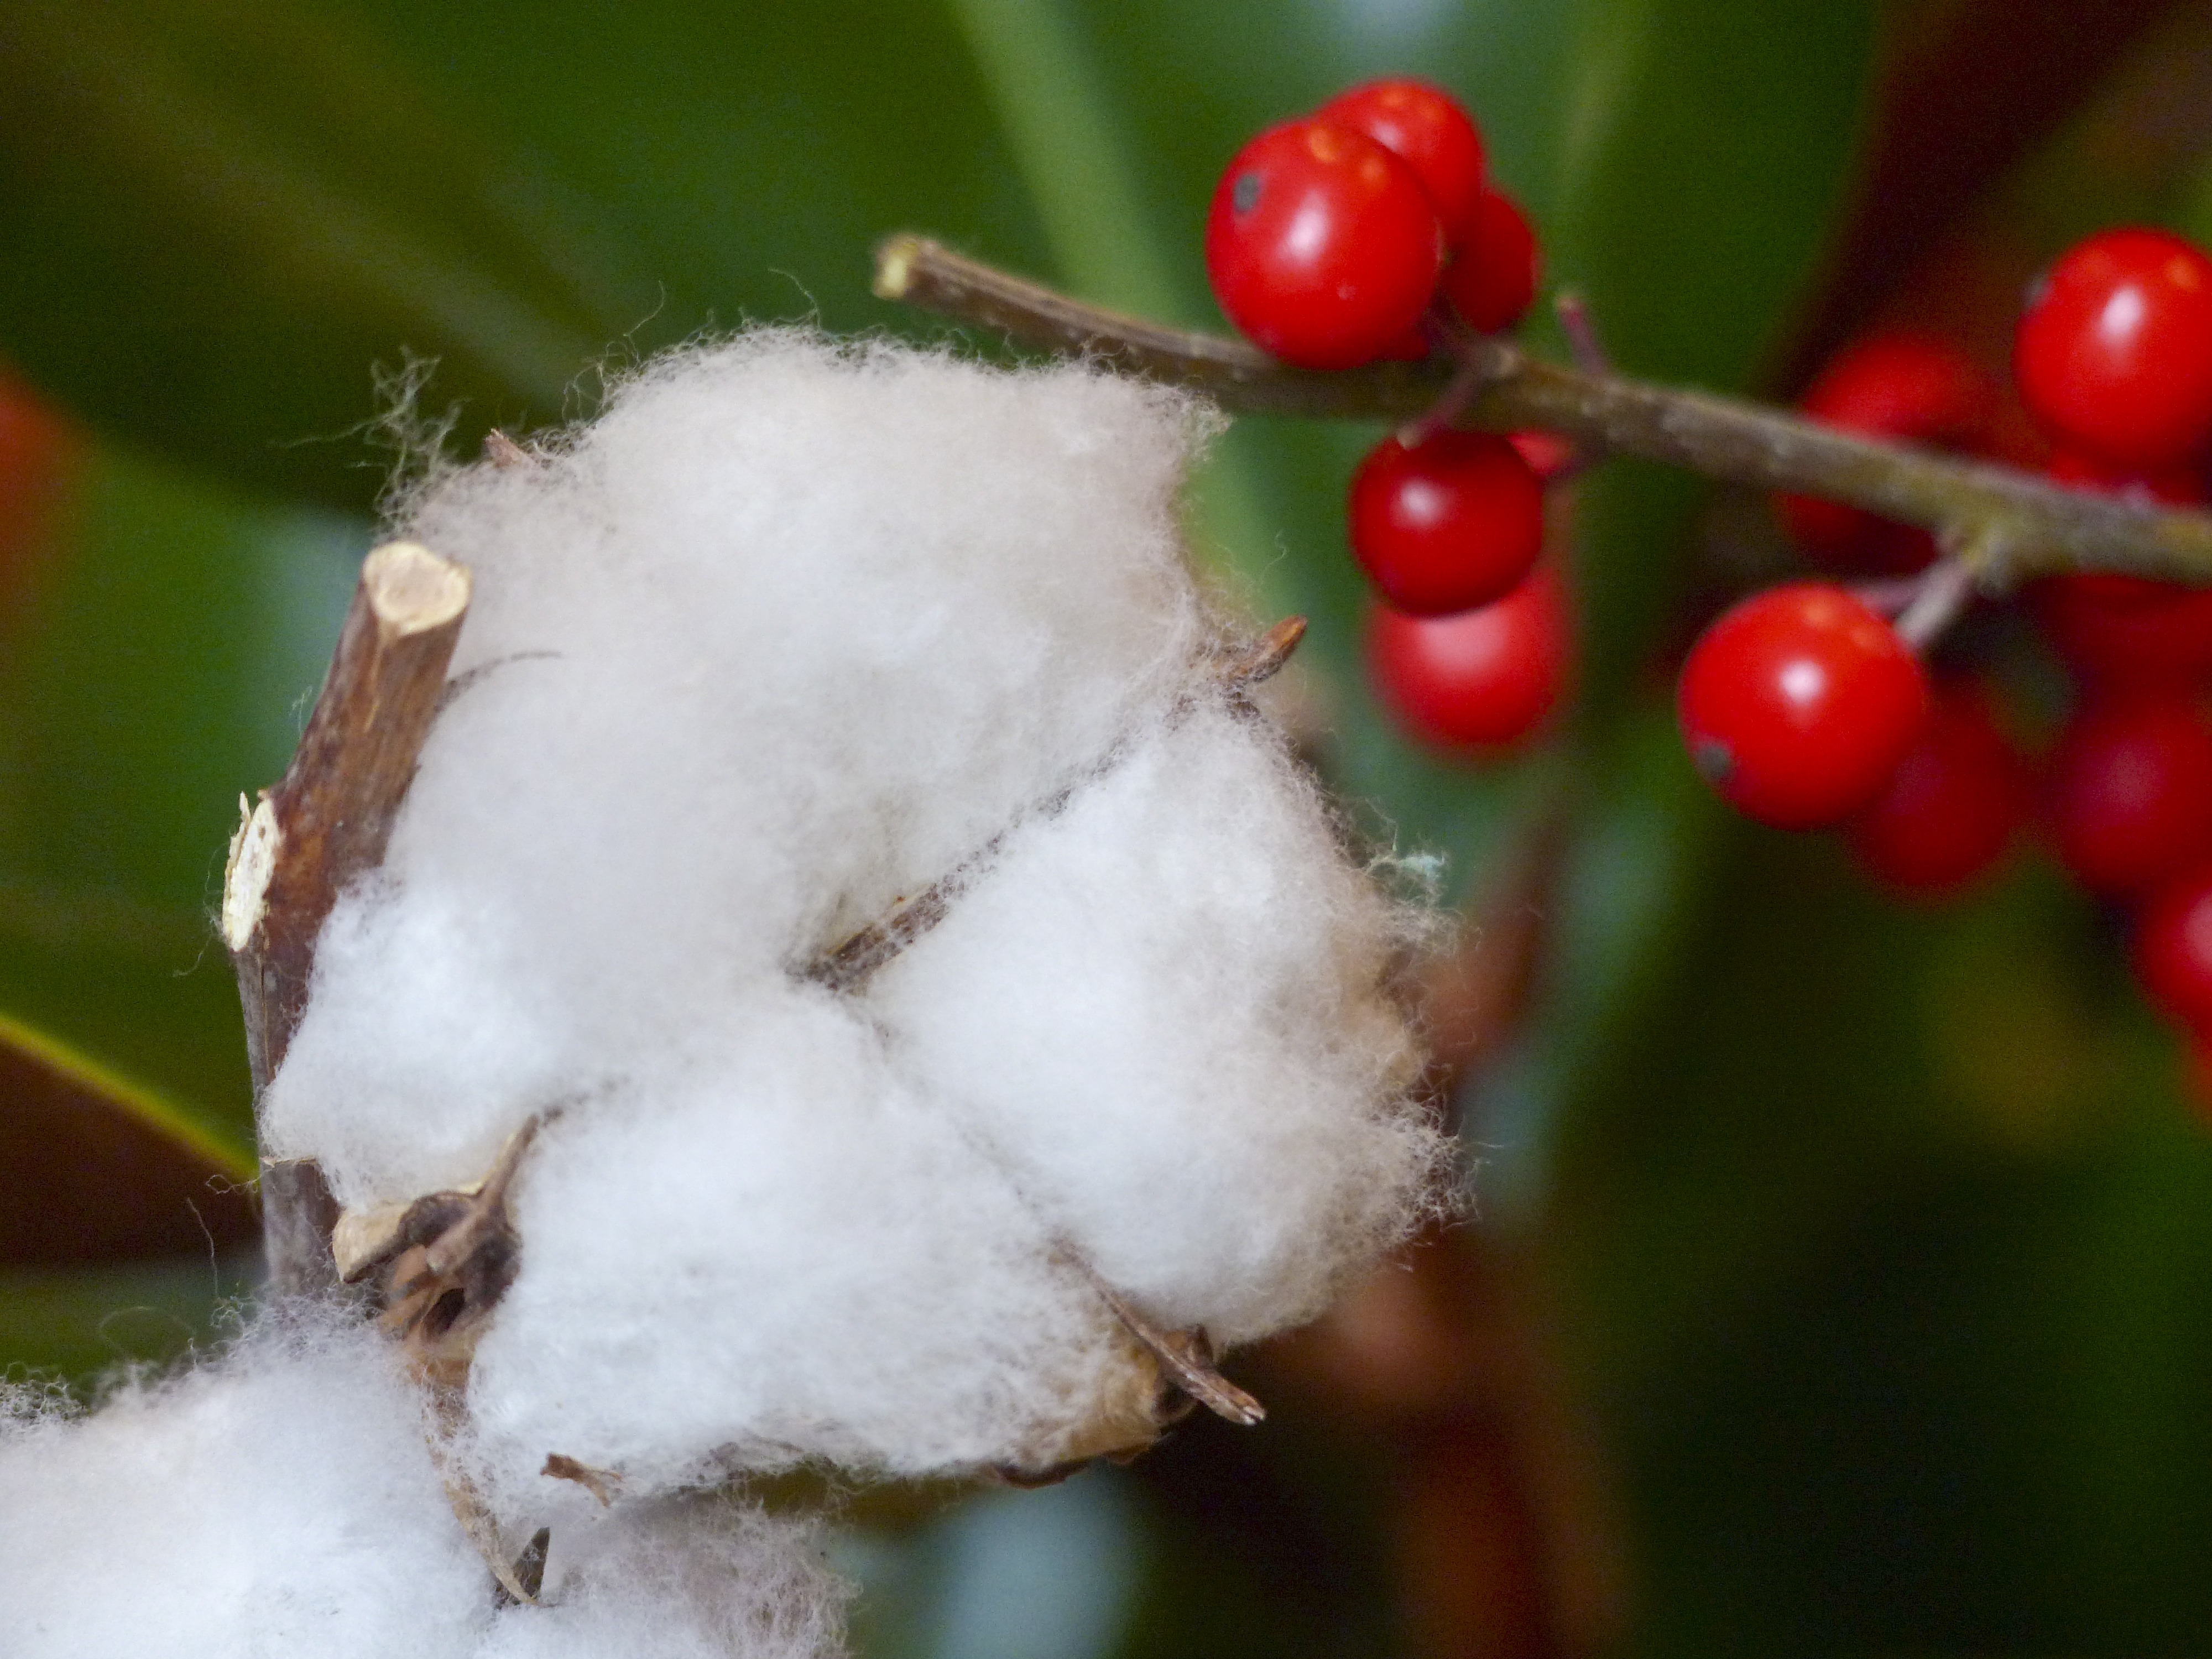
branch, plant, berry, leaf, flower, decoration, food, produce, christmas, flora, ornament, close up, holly, shrub, macro photography, x mas, flowering plant, land plant, cotton ball